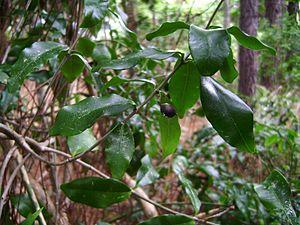
Jasminum simplicifolium, appelé communément jasmin volubile, est une plante à parfum de la famille des Oleaceae.